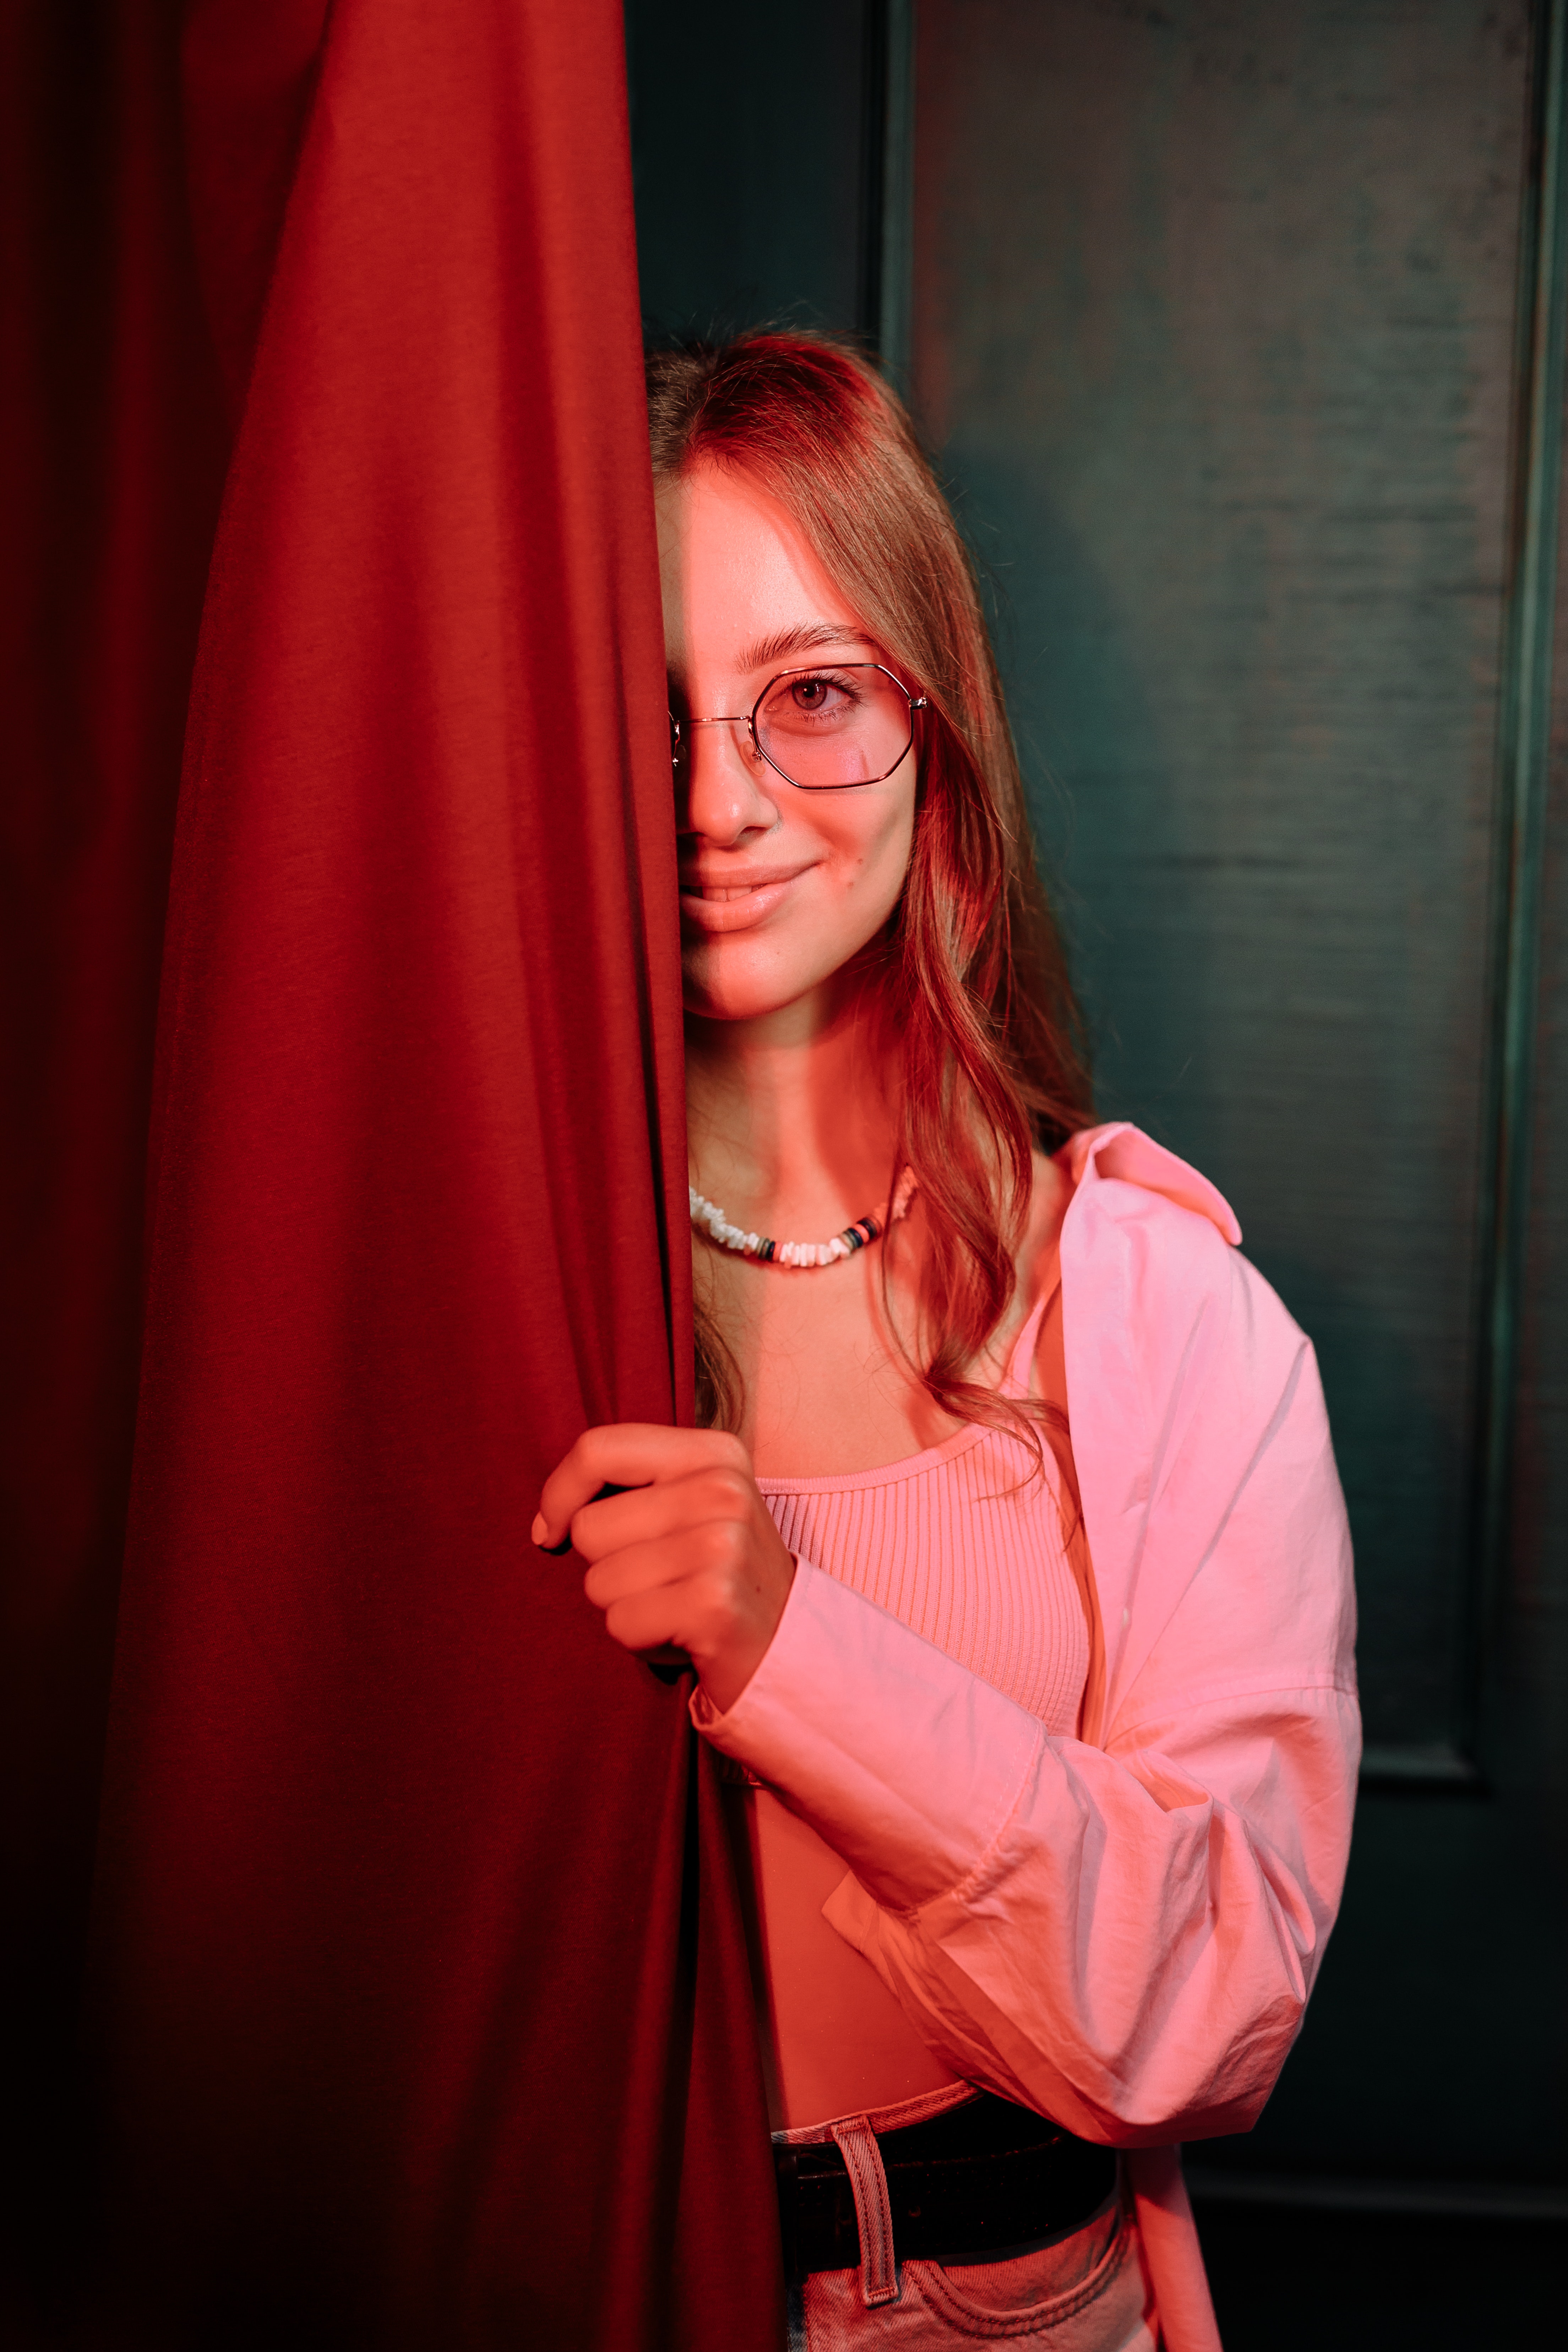
woman, lip, vision care, smile, flash photography, sleeve, gesture, lipstick, pink, fashion design, magenta, waist, thigh, belt, long hair, event, fun, eyewear, jewellery, brown hair, layered hair, peach, human leg, necklace, abdomen, formal wear, bracelet, fashion accessory, portrait photography, room, performance, sitting, flesh, photo shoot, entertainment, costume